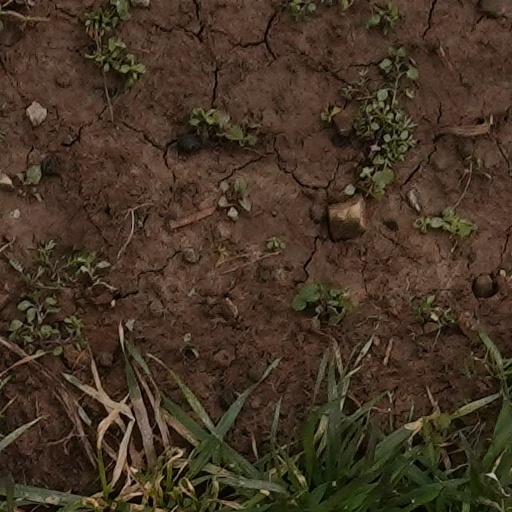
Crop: wheat